Nirdoshi (1951 film)

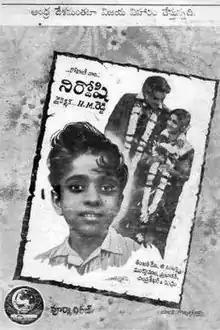
Telugu poster

Nirdoshi or Niraparadhi is a 1951 Telugu/Tamil film produced and directed by H. M. Reddy. Mukkamala Krishna Murthy played the role of the hero whereas Anjali Devi played a double role. The Rai Brothers (P. L. Rai and Viswanatha Rai) worked as Cinematographers behind the camera and Ghantasala as the Music director. The film was edited by M.S. Parthasarathy